Arisarum simorrhinum

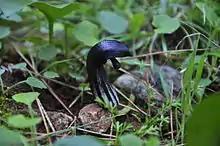
"Arisarum simorrhinum" at Sierra de Mijas

Inflorescence is with a stalk of , generally flexible and thin; upright spathe with the margins of the bottom joined together forming a closed tube with that ends in the form of a hood, smooth or papillary at the margin, with longitudinal nerve, purple in the apex becoming progressively less pigmented and paler towards the base. The spadix has a sterile terminal part, arched in the upper half and unequal to the lower part, and is situated within the spathe.